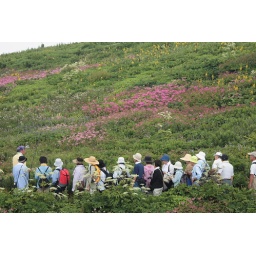
Guide and hikers in the flower field